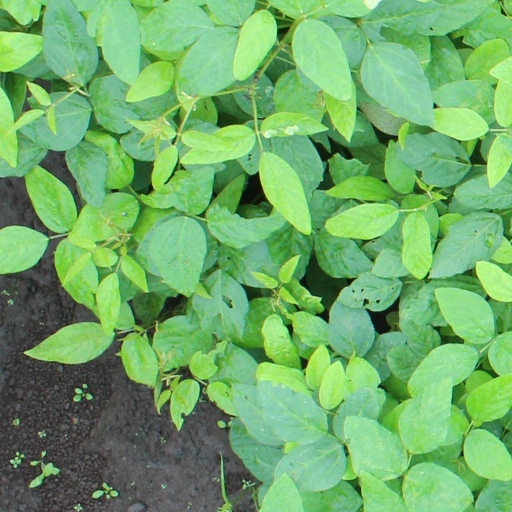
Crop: soybean